Ahimsa

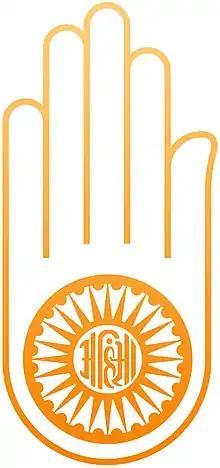
The hand with a wheel on the palm symbolises the Jain Vow of . The word in the middle is . The wheel represents the dharmacakra which stands for the resolve to halt the cycle of reincarnation through relentless pursuit of truth and non-violence.

In the 19th and 20th centuries, prominent figures of Indian spirituality such as Shrimad Rajchandra and Swami Vivekananda emphasised the importance of Ahimsa.